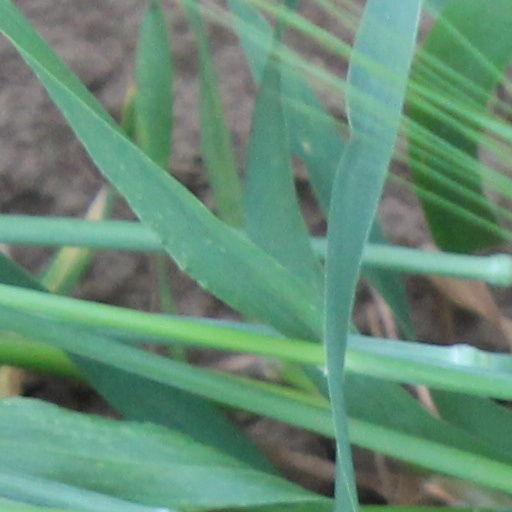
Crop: wheat